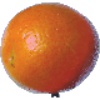
Label: tangelo